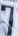
Number: 7